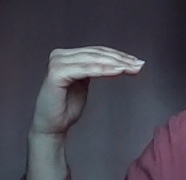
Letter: haa